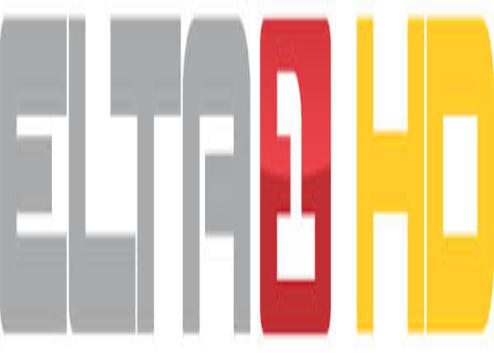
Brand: Elta
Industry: Leisure